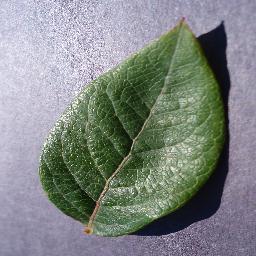
Label: Blueberry___healthy